Wire-guided missile

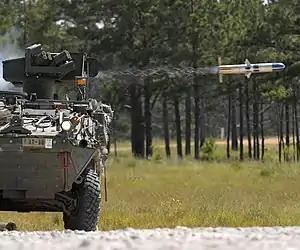
A TOW missile being fired from an M1134 ATGM vehicle, showing the two guidance wires (the wavy lines between the missile and the launcher)

A wire-guided missile is a missile that is guided by signals sent to it via thin wires connected between the missile and its guidance mechanism, which is located somewhere near the launch site. As the missile flies, the wires are reeled out behind it (command guidance). This guidance system is most commonly used in anti-tank missiles, where its ability to be used in areas of limited line-of-sight make it useful, while the range limit imposed by the length of the wire is not a serious concern.